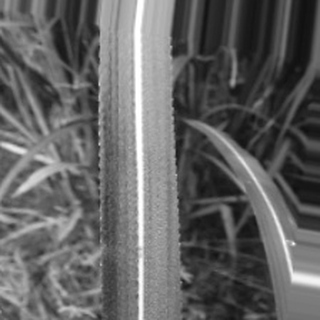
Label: sugarcane_bacterial_blight